Phoenix (1980 video game)

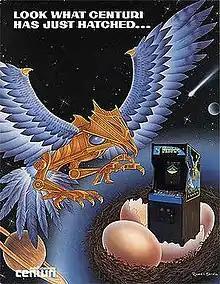
Arcade flyer

Phoenix is a fixed shooter video game developed for arcades in Japan and released in 1980 by Taito. The player controls a space ship shooting at incoming enemies that fly from the top of the screen down towards the player's ship. There are five stages which repeat endlessly. The fifth is a fight against a large enemy spaceship, making "Phoenix" one of the first shooters with a boss battle, an element that would become common for the genre.